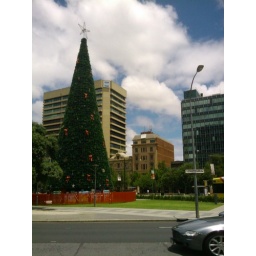
tree in plastic and steel